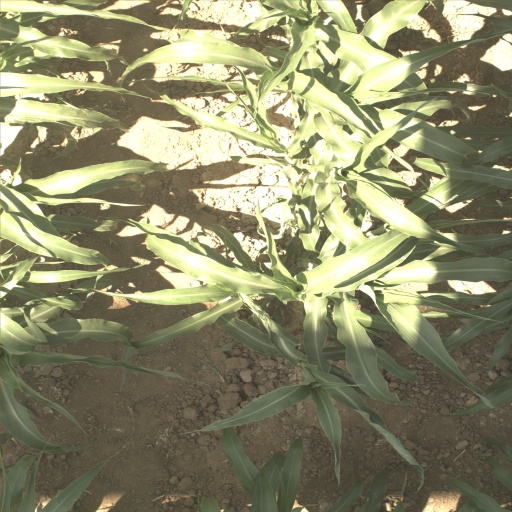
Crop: sorghum